Toyism

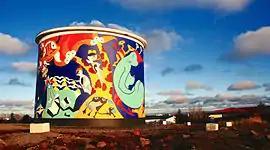
Uppspretta, Keflavík, IS

In 2012 the toyists started to completely transform Hotel Ten Cate in Emmen to a huge piece of art. On May 16, 2012, the official reveal took place. The facade was changed into a gigantic painting called 'Dreams for Breakfast'. Inside the hotel one room was changed into a piece of art in which people can go to sleep. In October of the same year another six hotel rooms were delivered and there are more to follow in the coming years. The rooms are not only subject to painting, but their floor-covering and curtains are also revised accordingly. Every room has its own theme, for example ‘Savanne – The Dreaming Lion’, ‘Cinema – Charley Playing the Piano’, ‘Bal Masqué – Hide and Seek’, ‘Underwaterworld – Secrets of the Ocean’.